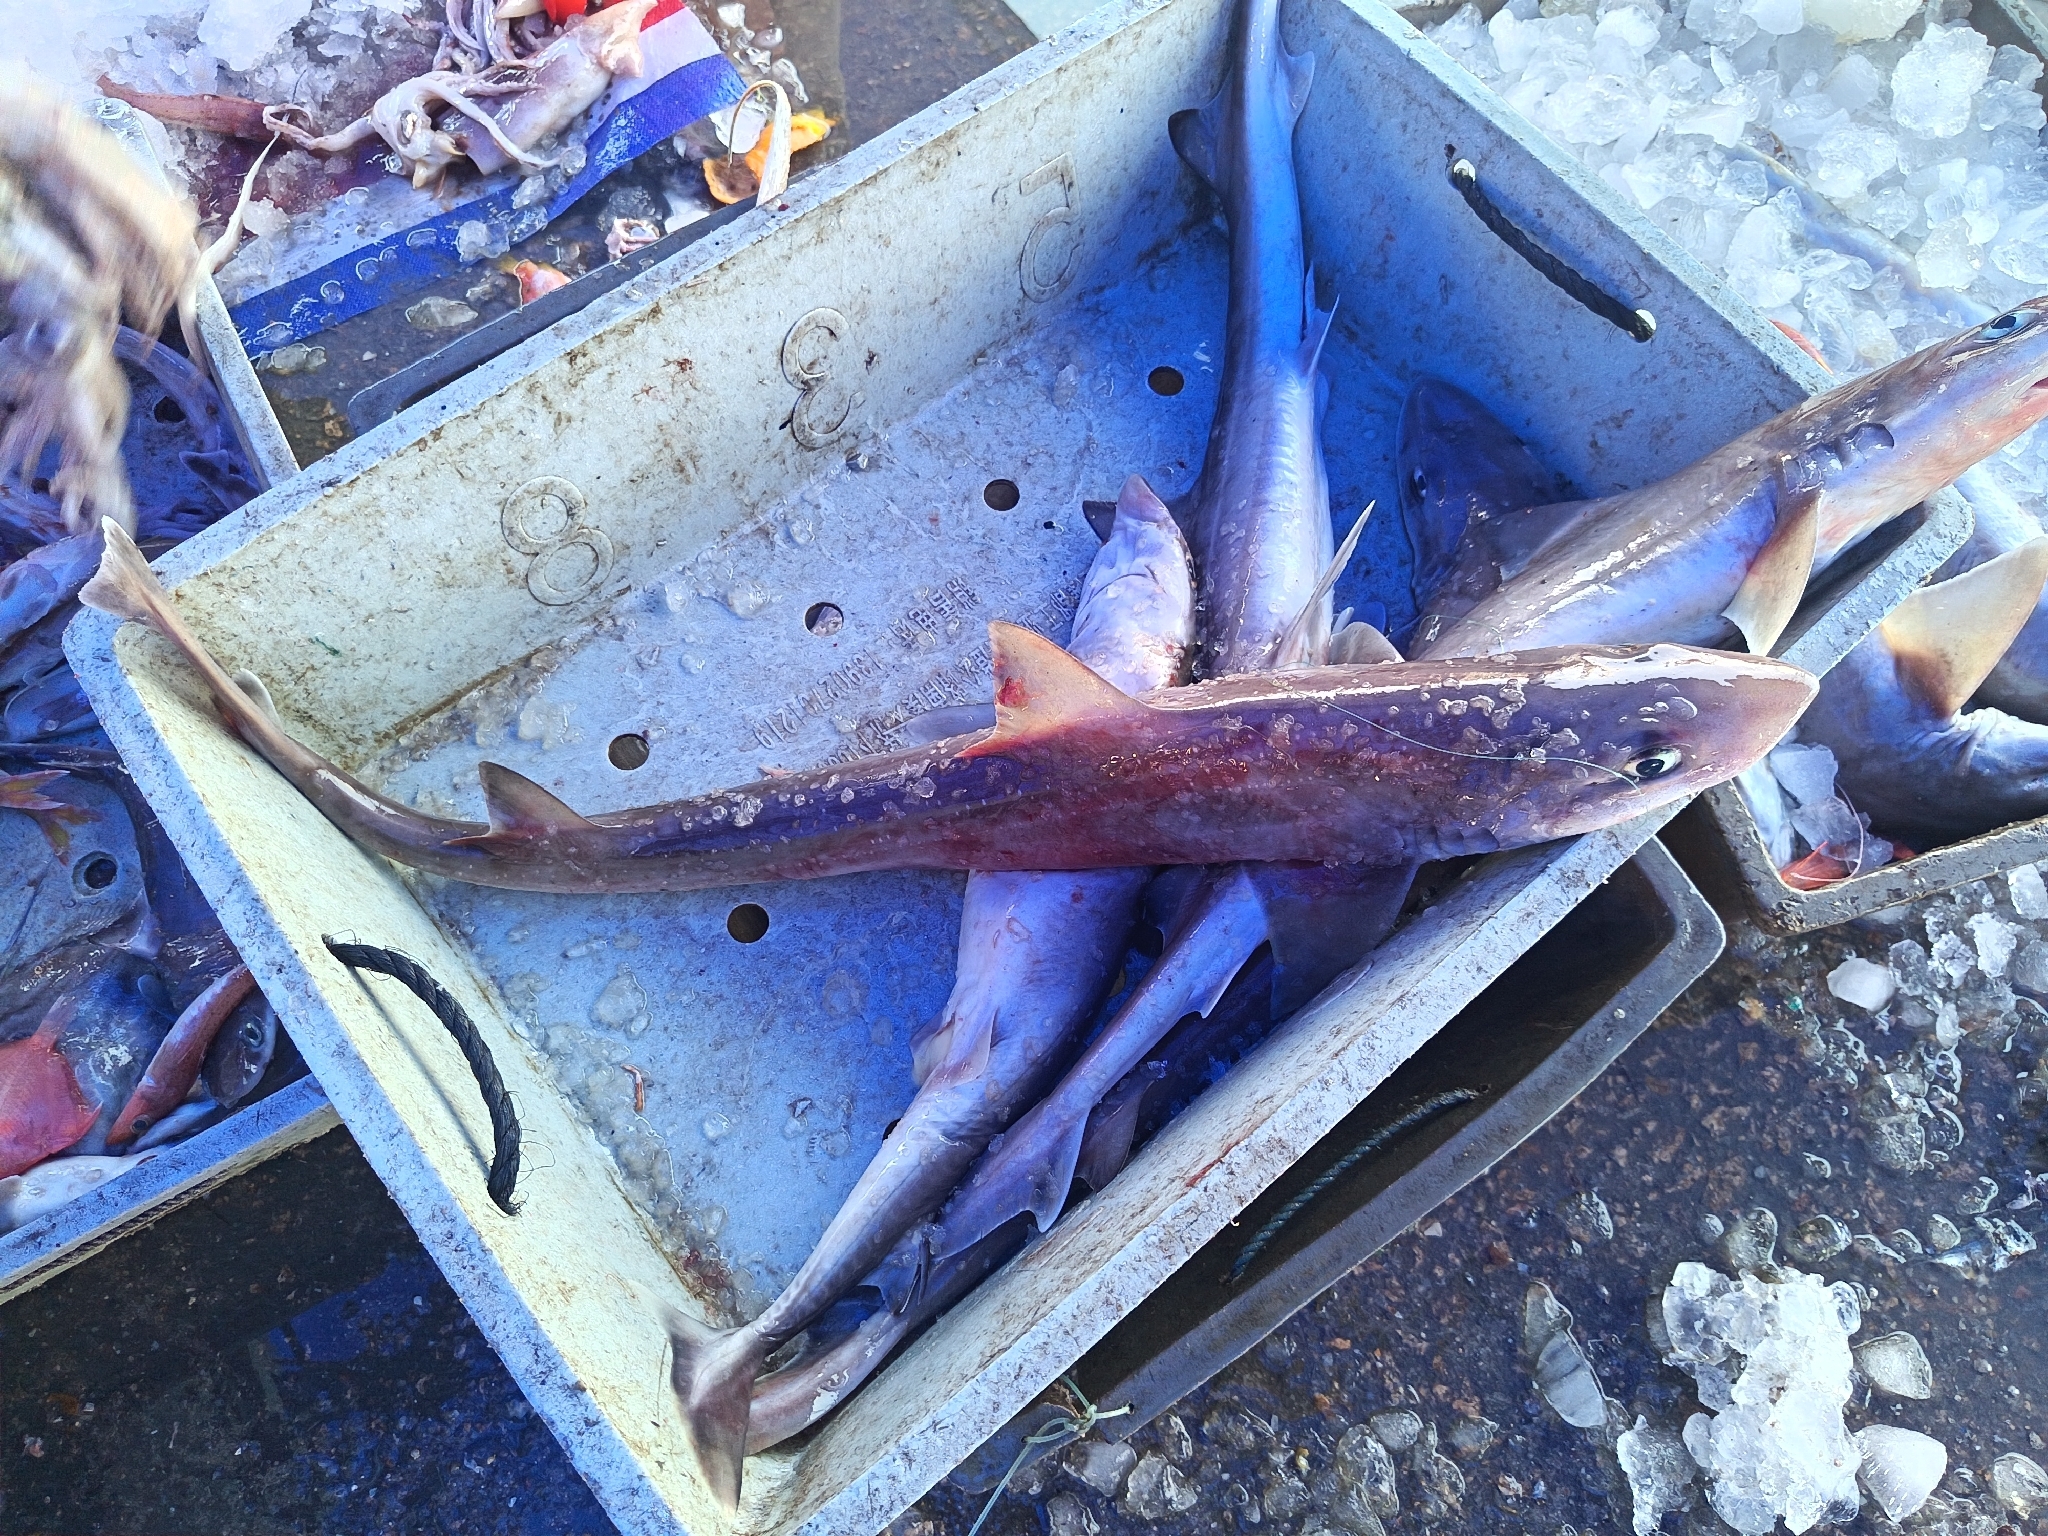
fish (species not among the labelled classes)